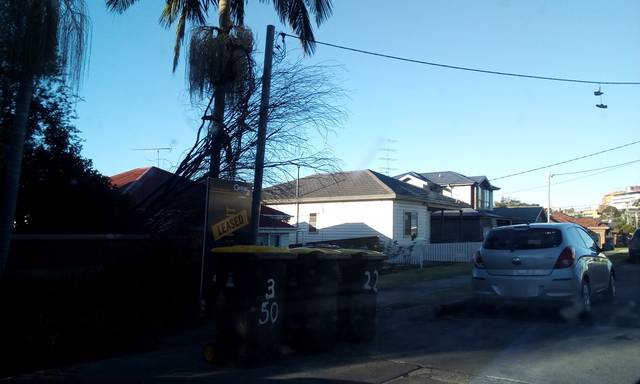
Region: Australia
Coordinates: -34.425, 150.876